Atlantic meridional overturning circulation

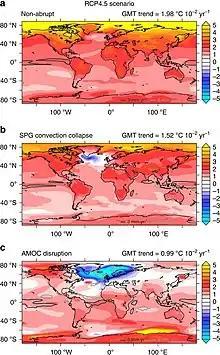
Modelled 21st century warming under the "intermediate" global warming scenario (top). The potential collapse of the subpolar gyre in this scenario (middle). The collapse of the entire Atlantic Meriditional Overturning Circulation (bottom).

Some of the models developed after Stommel's work suggest the AMOC could have one or more intermediate stable states between full strength and full collapse. This is more-commonly seen in Earth Models of Intermediate Complexity (EMICs), which focus on certain parts of the climate system like AMOC and disregard others, rather than in the more-comprehensive general circulation models (GCMs) that represent the "gold standard" for simulating the entire climate but often have to simplify certain interactions. GCMs typically show the AMOC has a single equilibrium state and that it is difficult or impossible for it to collapse. Researchers have raised concerns this modeled resistance to collapse only occurs because GCM simulations tend to redirect large quantities of freshwater toward the North Pole, where it would no longer affect the circulation, a movement that does not occur in nature.